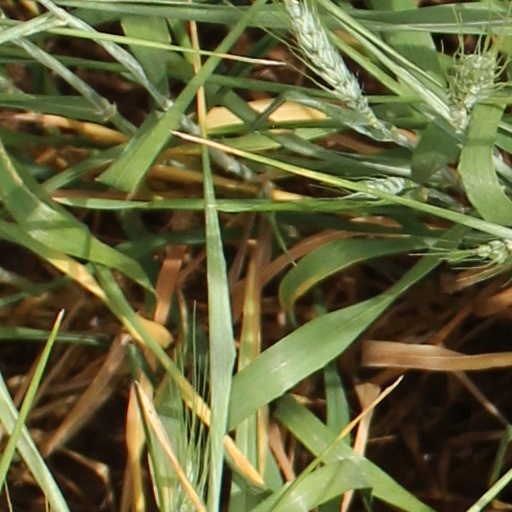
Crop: wheat